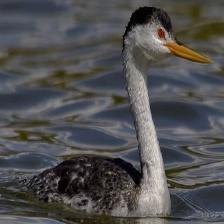
Species: CLARKS GREBE
Scientific name: AECHMOPHORUS CLARKII